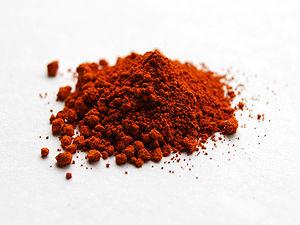
L'alizarine est un colorant rouge d'origine végétale, extrait de la racine de la garance des teinturiers, une plante vivace de la famille des Rubiacées, autrefois largement cultivée pour la teinture qu'elle fournissait.
Jean Althen, de son vrai nom Hovhannès Althounian, est un agronome français d'origine arménienne.